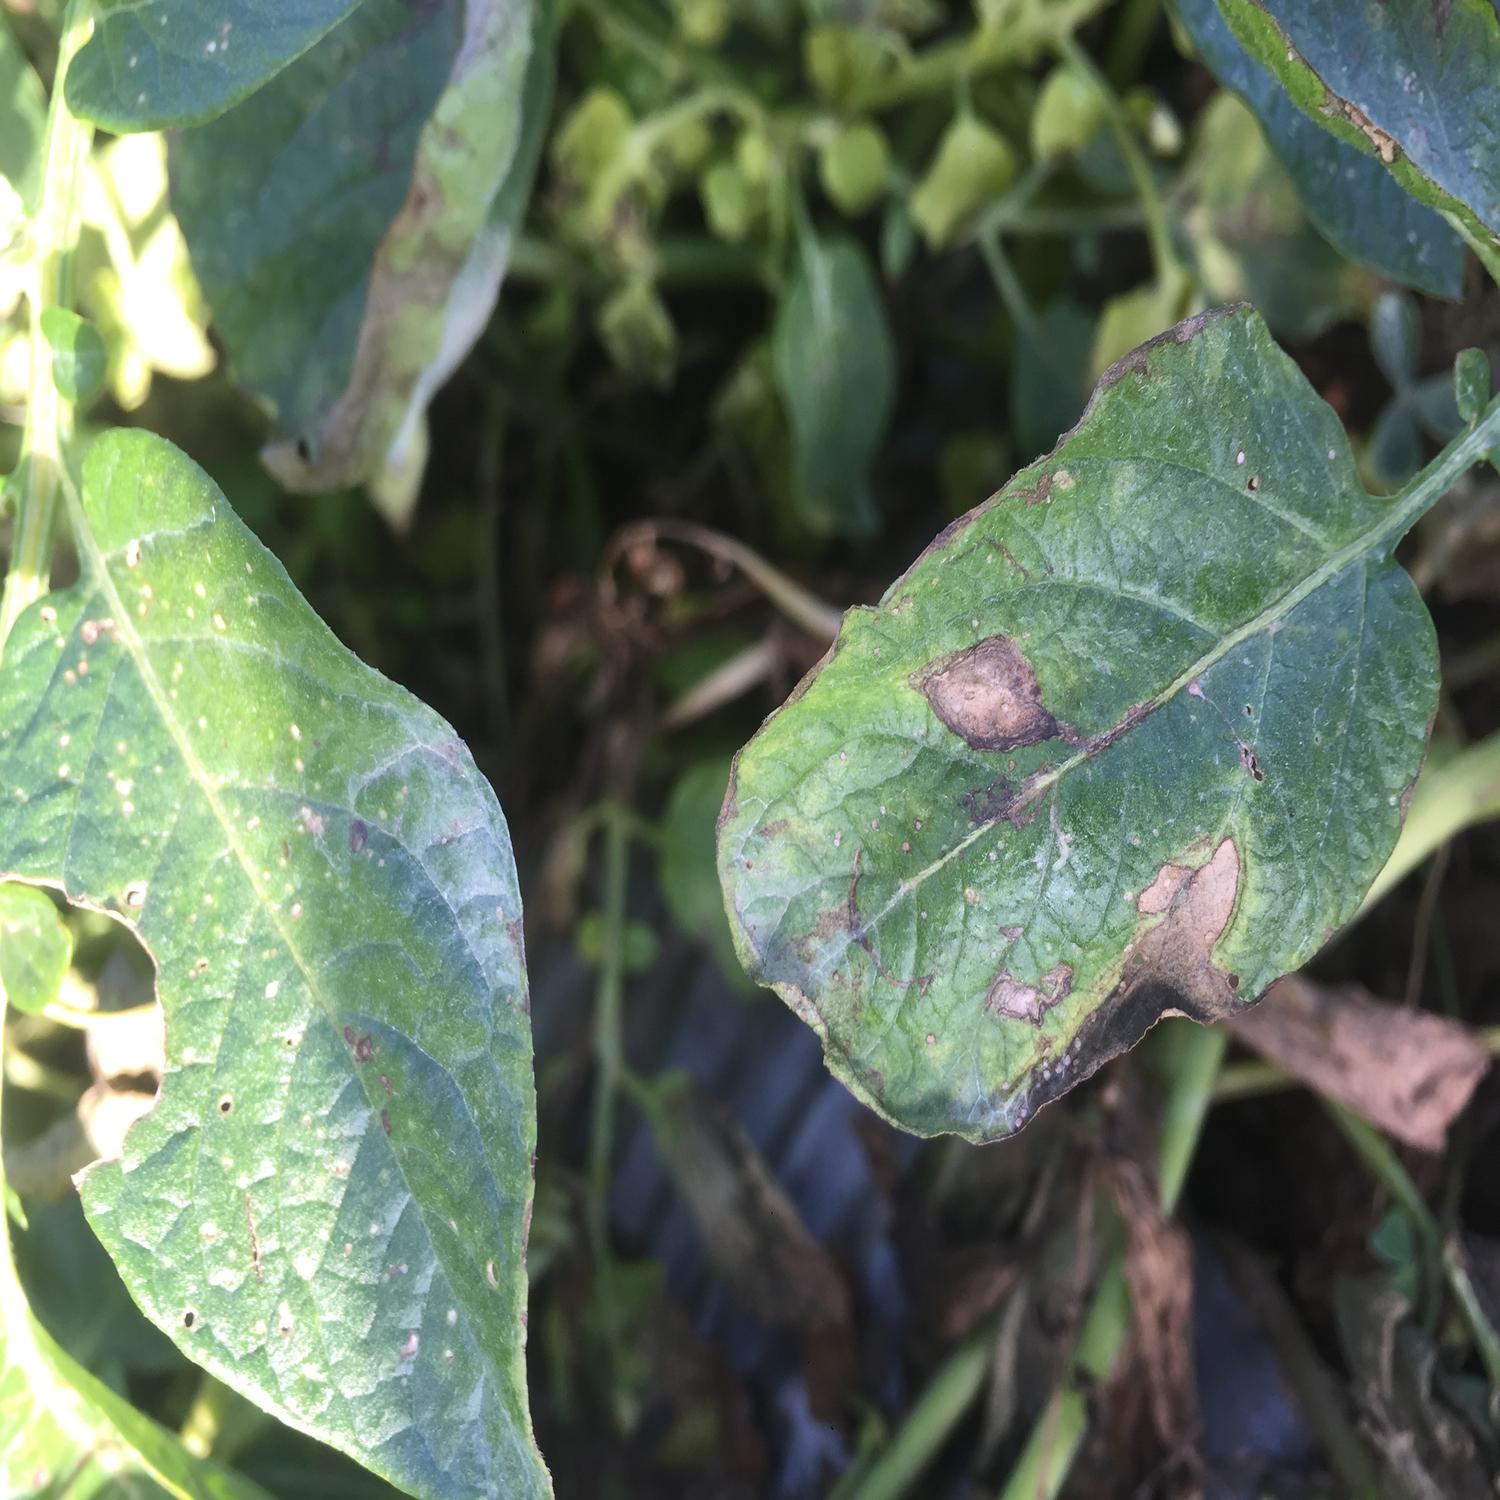
Label: Fungi